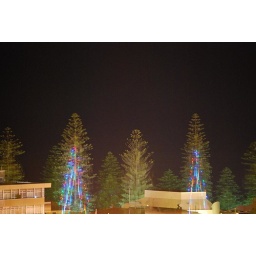
Lights in the pine trees on Marine Parade, Napier